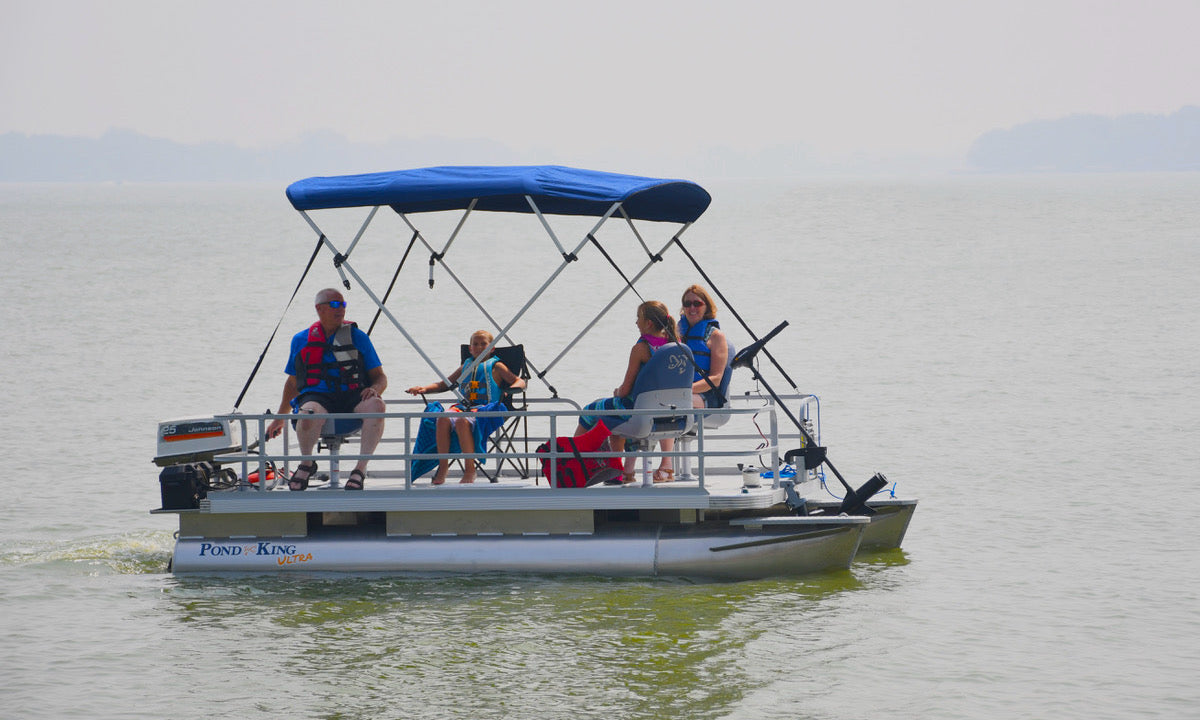
Vehicle type: Ships